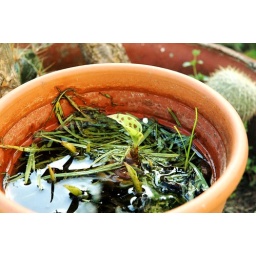
water reflection in marshy pot plant